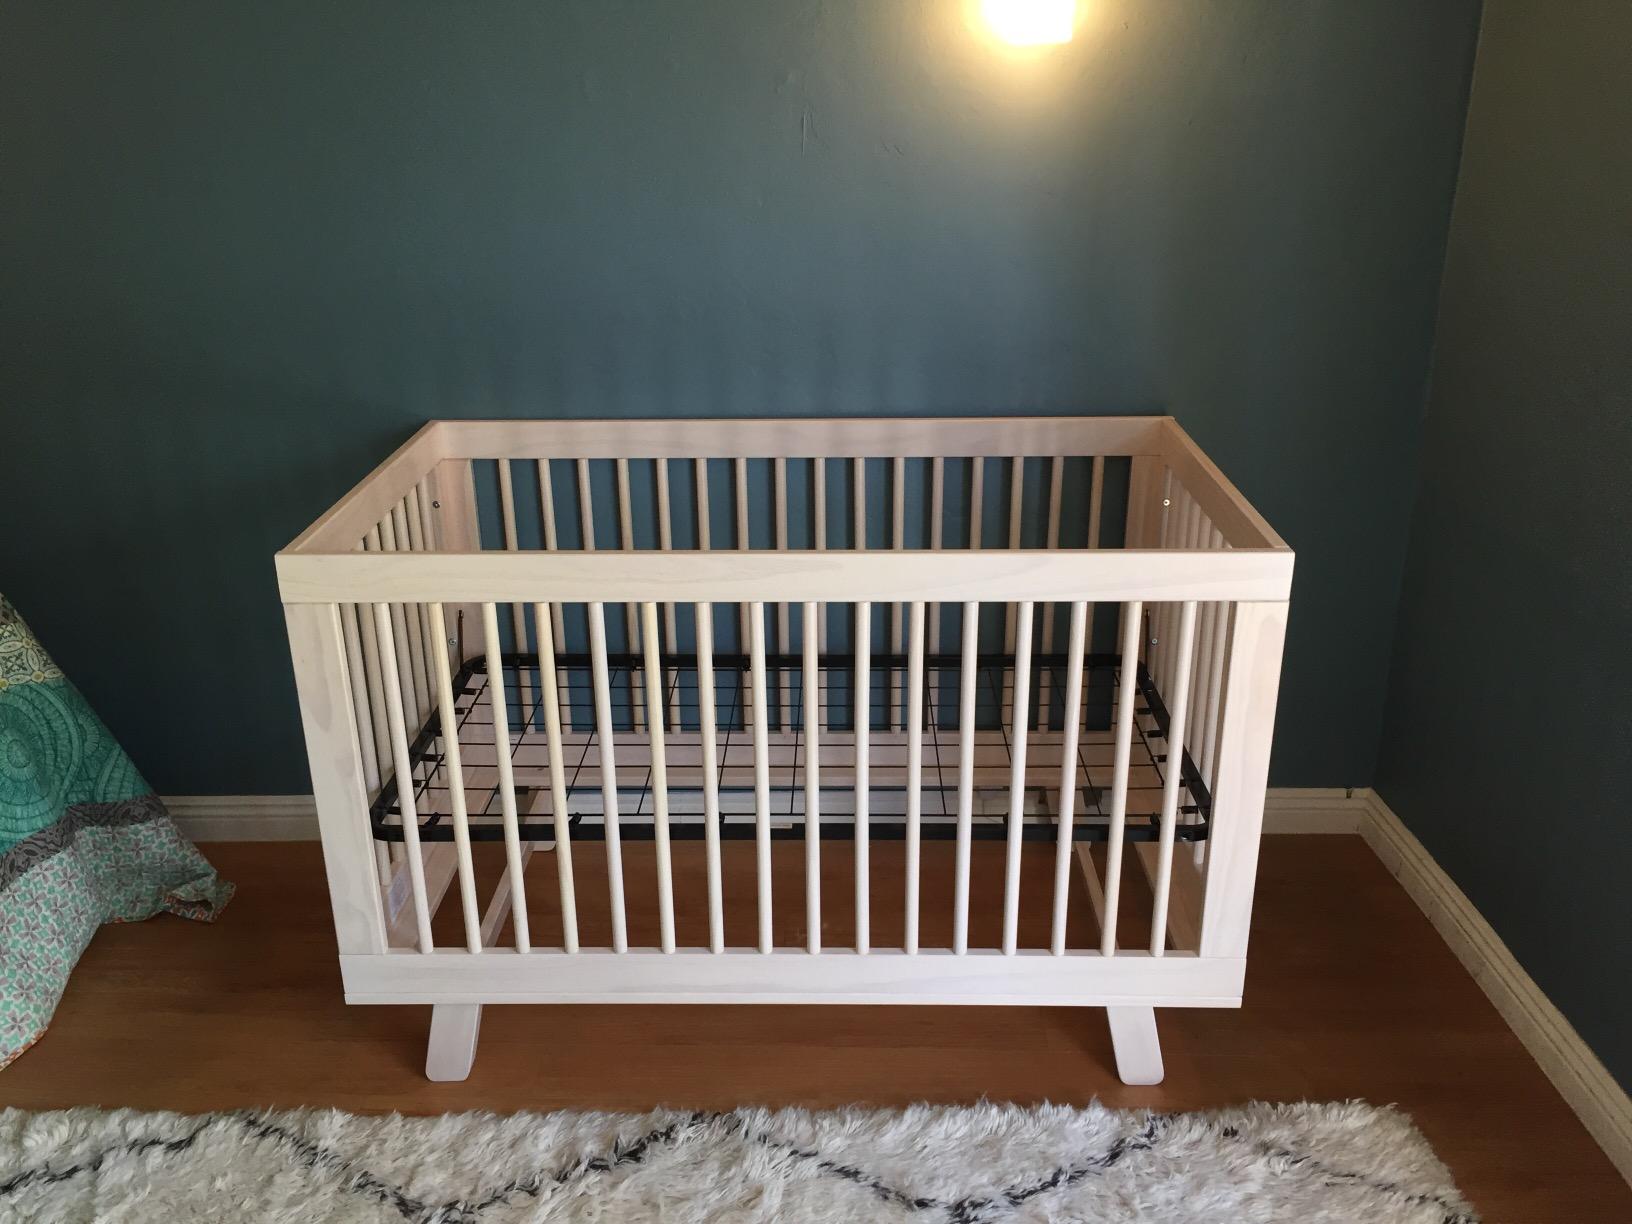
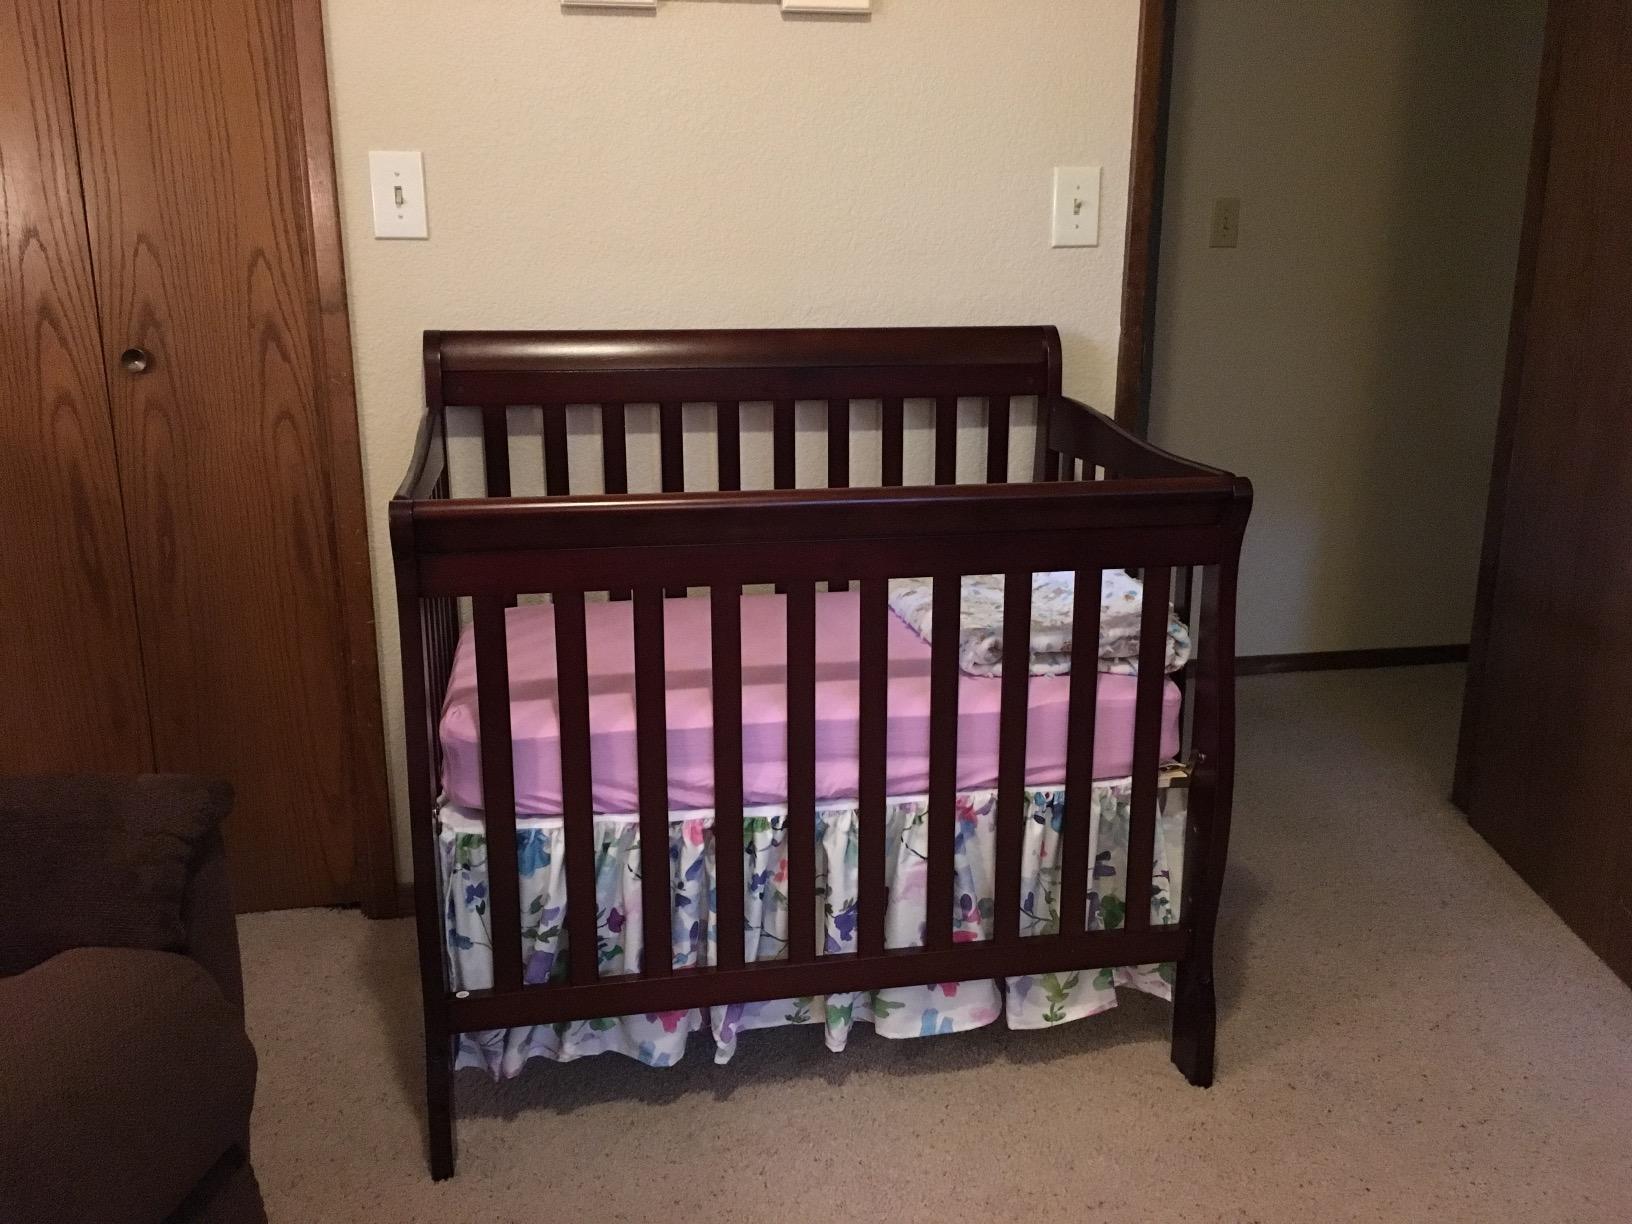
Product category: products_crib
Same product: no